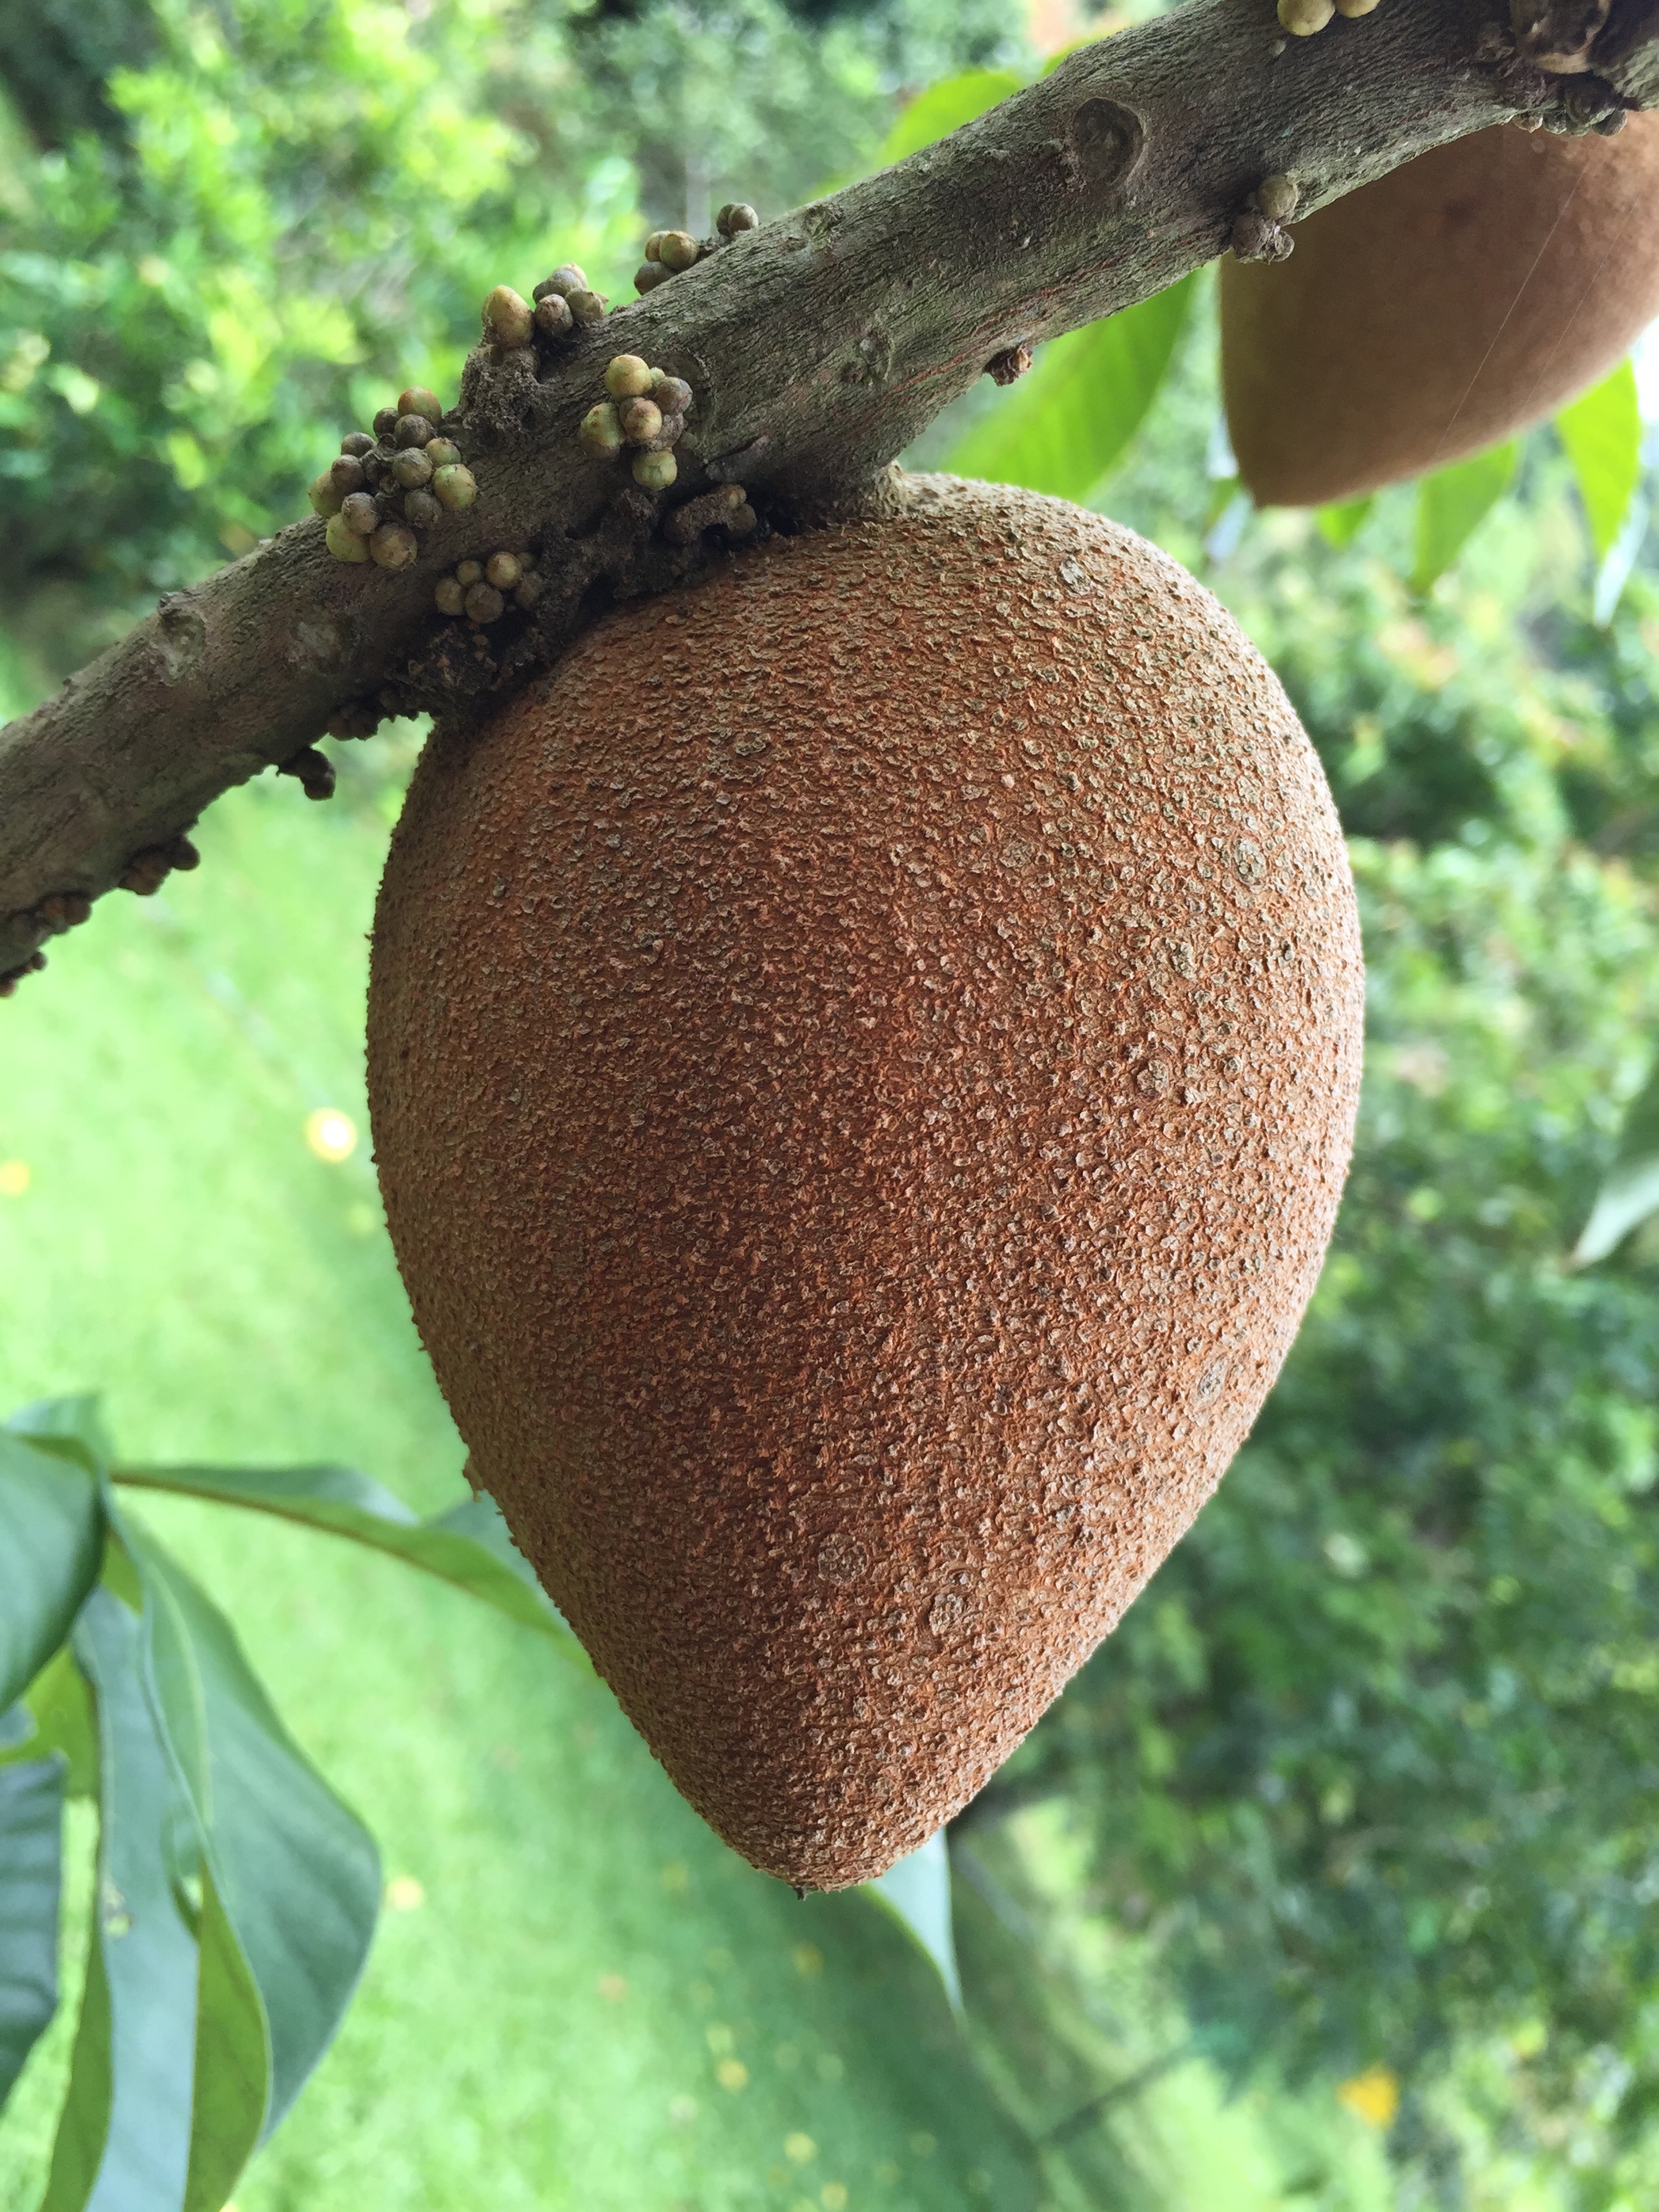
tree, forest, branch, plant, fruit, leaf, flower, food, produce, tropical, fauna, exotic, flowering plant, land plant, tropical apple, sapote fruit, marmalade plums